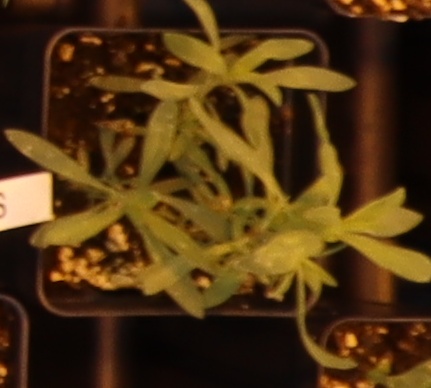
Label: Kochia